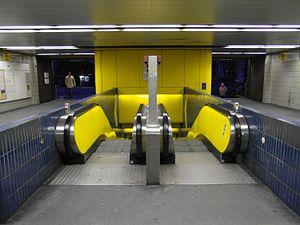
La liste des stations du métro de Berlin est une liste alphabétique complète des 173 stations du métro de Berlin. Des 96 quartiers de Berlin, 35 disposent d'au moins une station de métro. La plupart des stations se situent à Mitte, Kreuzberg et Charlottenbourg. L'importance du réseau métropolitain berlinois est indissociable des 166 stations de S-Bahn qui réseautent toute la ville pour un total de 339 stations.
Halemweg est une station souterraine de la ligne 7 du métro de Berlin. Elle est située à l'ouest du centre ville de Berlin, sous la voie Halemweg dans le quartier Charlottenbourg-Nord et l'arrondissement de Charlottenbourg-Wilmersdorf.